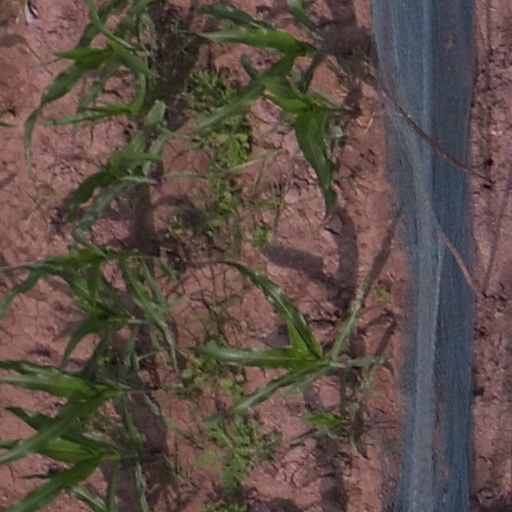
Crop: maize; corn